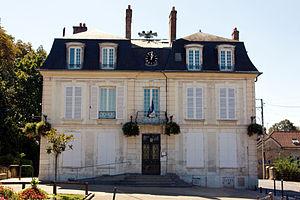
Saintry-sur-Seine est une commune française située à trente et un kilomètres au sud-est de Paris dans le département de l'Essonne en région Île-de-France.